1954 1000 km Buenos Aires

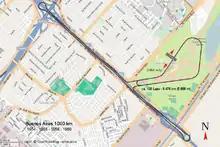
Autódromo Municipal-Avenida Paz - Buenos Aires 1000km (1954)

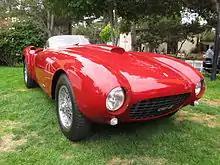
The 1954 1000 km Buenos Aires was won by a Ferrari 375 MM

A grand total 38 racing cars were registered for this event, of which only 36 arrived for practice and qualifying. This being the first major sports car races of the year, the race was supported by the work of teams of Ferrari and Maserati . Both teams were represented by one car in the race. Ferrari with a 375 MM, which was piloted by Giuseppe Farina and the young Umberto Maglioli. The factory Maserati was piloted Emilio Giletti and Luigi Musso. With Osca came another factory teams from Italy. France was represented by Gordini, and from the UK came Aston Martin’s entered by David Brown with Jaguar prepared and raced by Ecurie Ecosse. Also, the German works team of Borgward took the long journey to Buenos Aires.